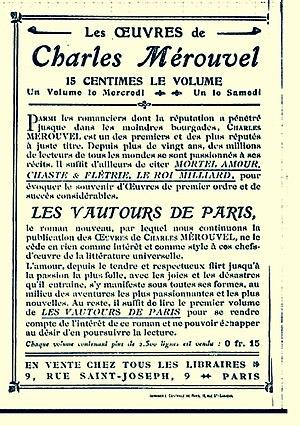
Charles Mérouvel, pseudonyme de Charles Chartier né le 1ᵉʳ décembre 1832 à L'Aigle, dans l'Orne, et mort le 20 juin 1920 à Mortagne-au-Perche, est un romancier et dramaturge français.